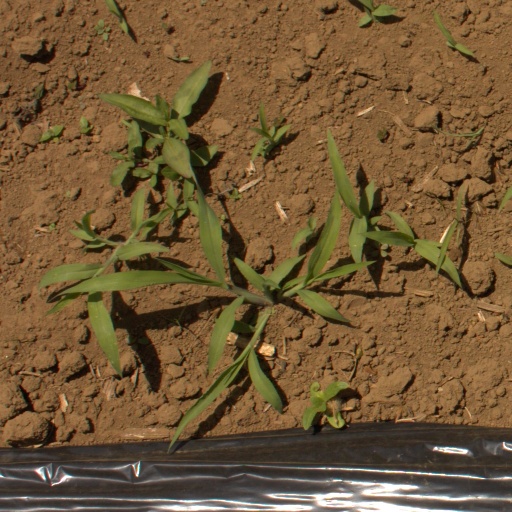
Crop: Jerusalem artichoke